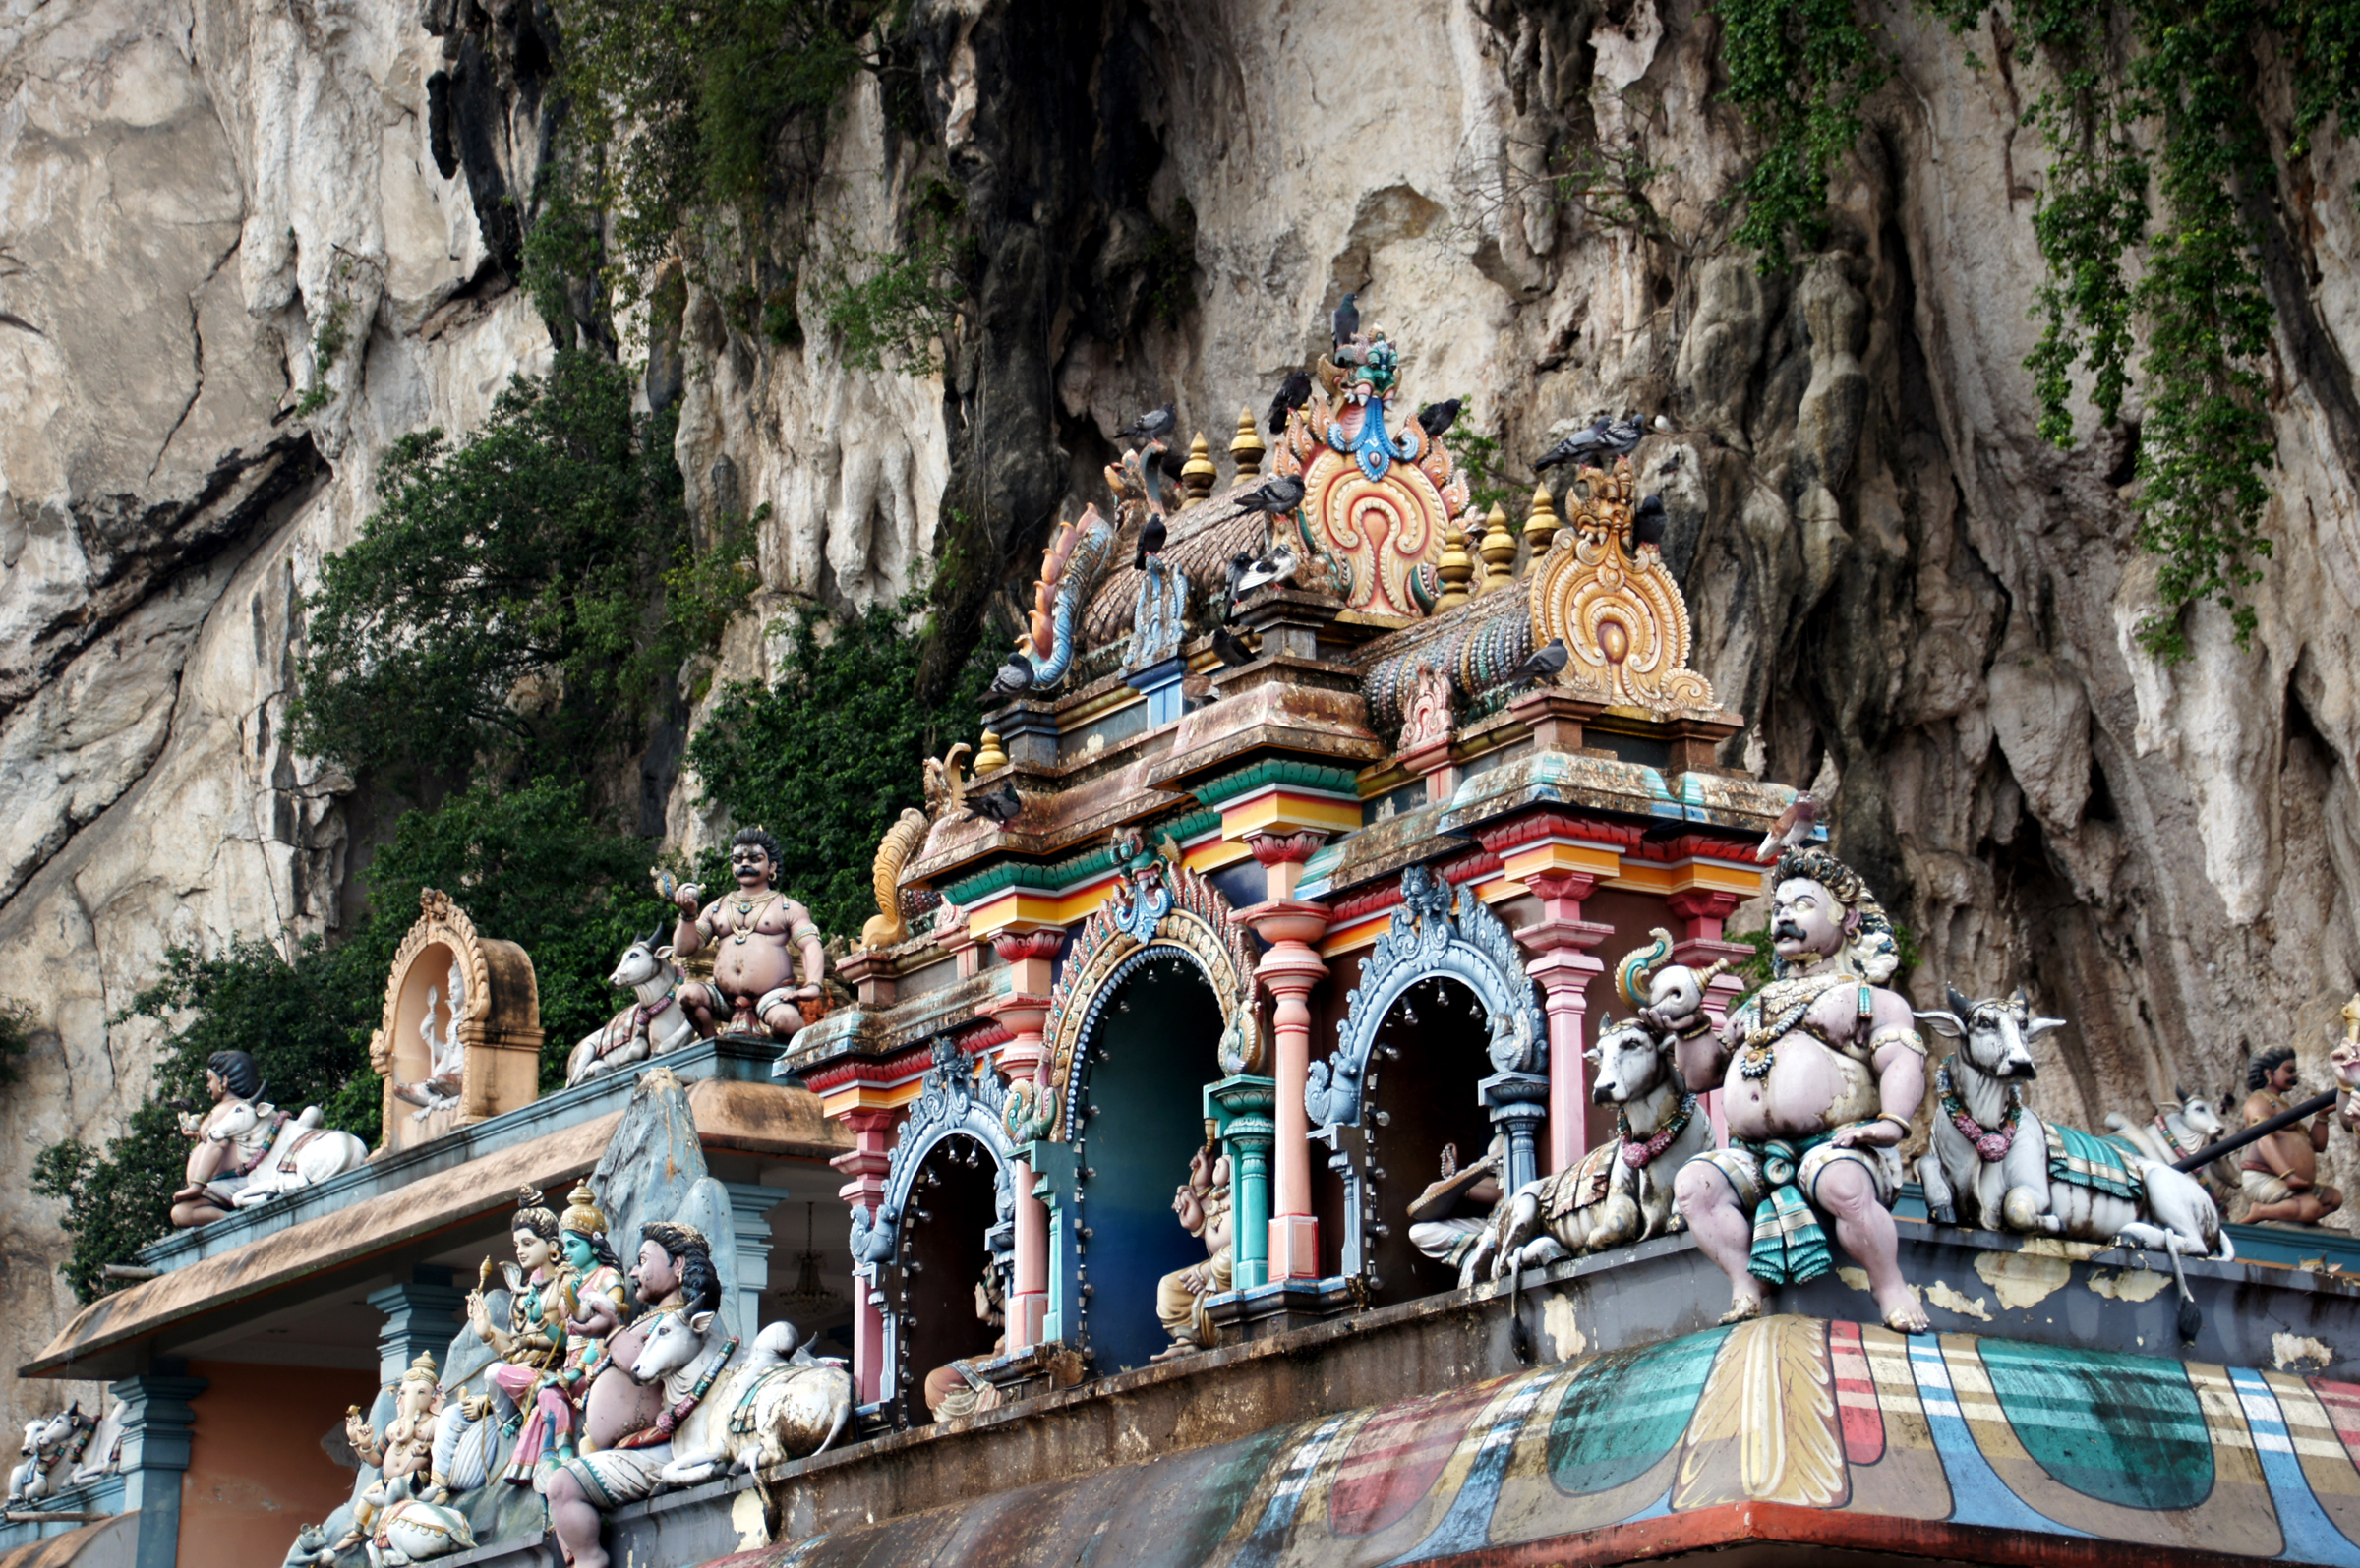
steps, amusement park, park, asia, tourism, place of worship, tour, gold, temple, shrine, hindu, malaysia, kualalumpur, statures, monkeys, caves, goldstaturebatucaves, gaintstature, wat, hindu temple